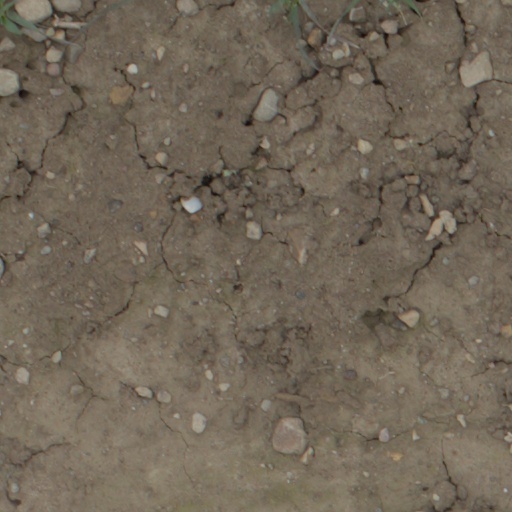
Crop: wheat